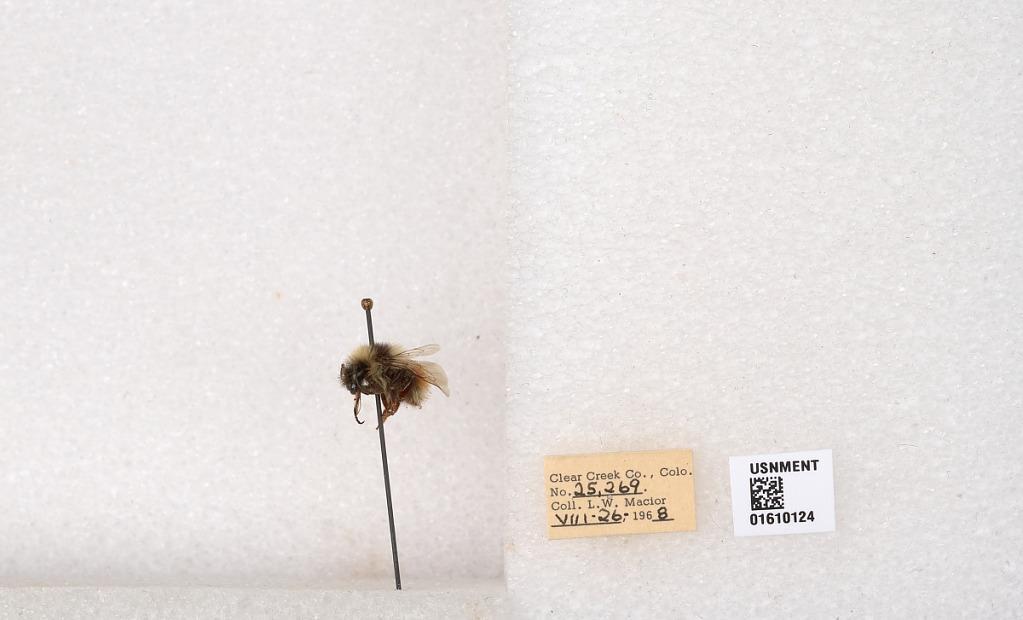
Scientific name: Bombus (Pyrobombus) sylvicola Kirby
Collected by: L. Macior
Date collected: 1968-8-26
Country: United States
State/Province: Colorado
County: Clear Creek
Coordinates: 39.6891, -105.644